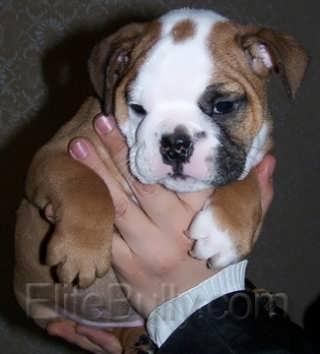
French_bulldog